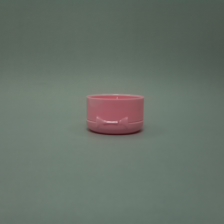
Color: red/orange/pink/fuchsia/brown
Cap type: flip-top cap